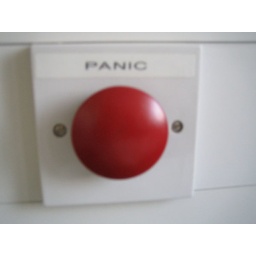
on the wall in the nurse's office at Newcastle General Hospital